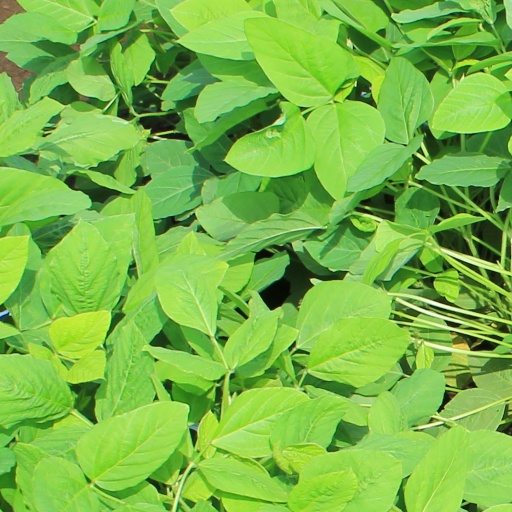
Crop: soybean